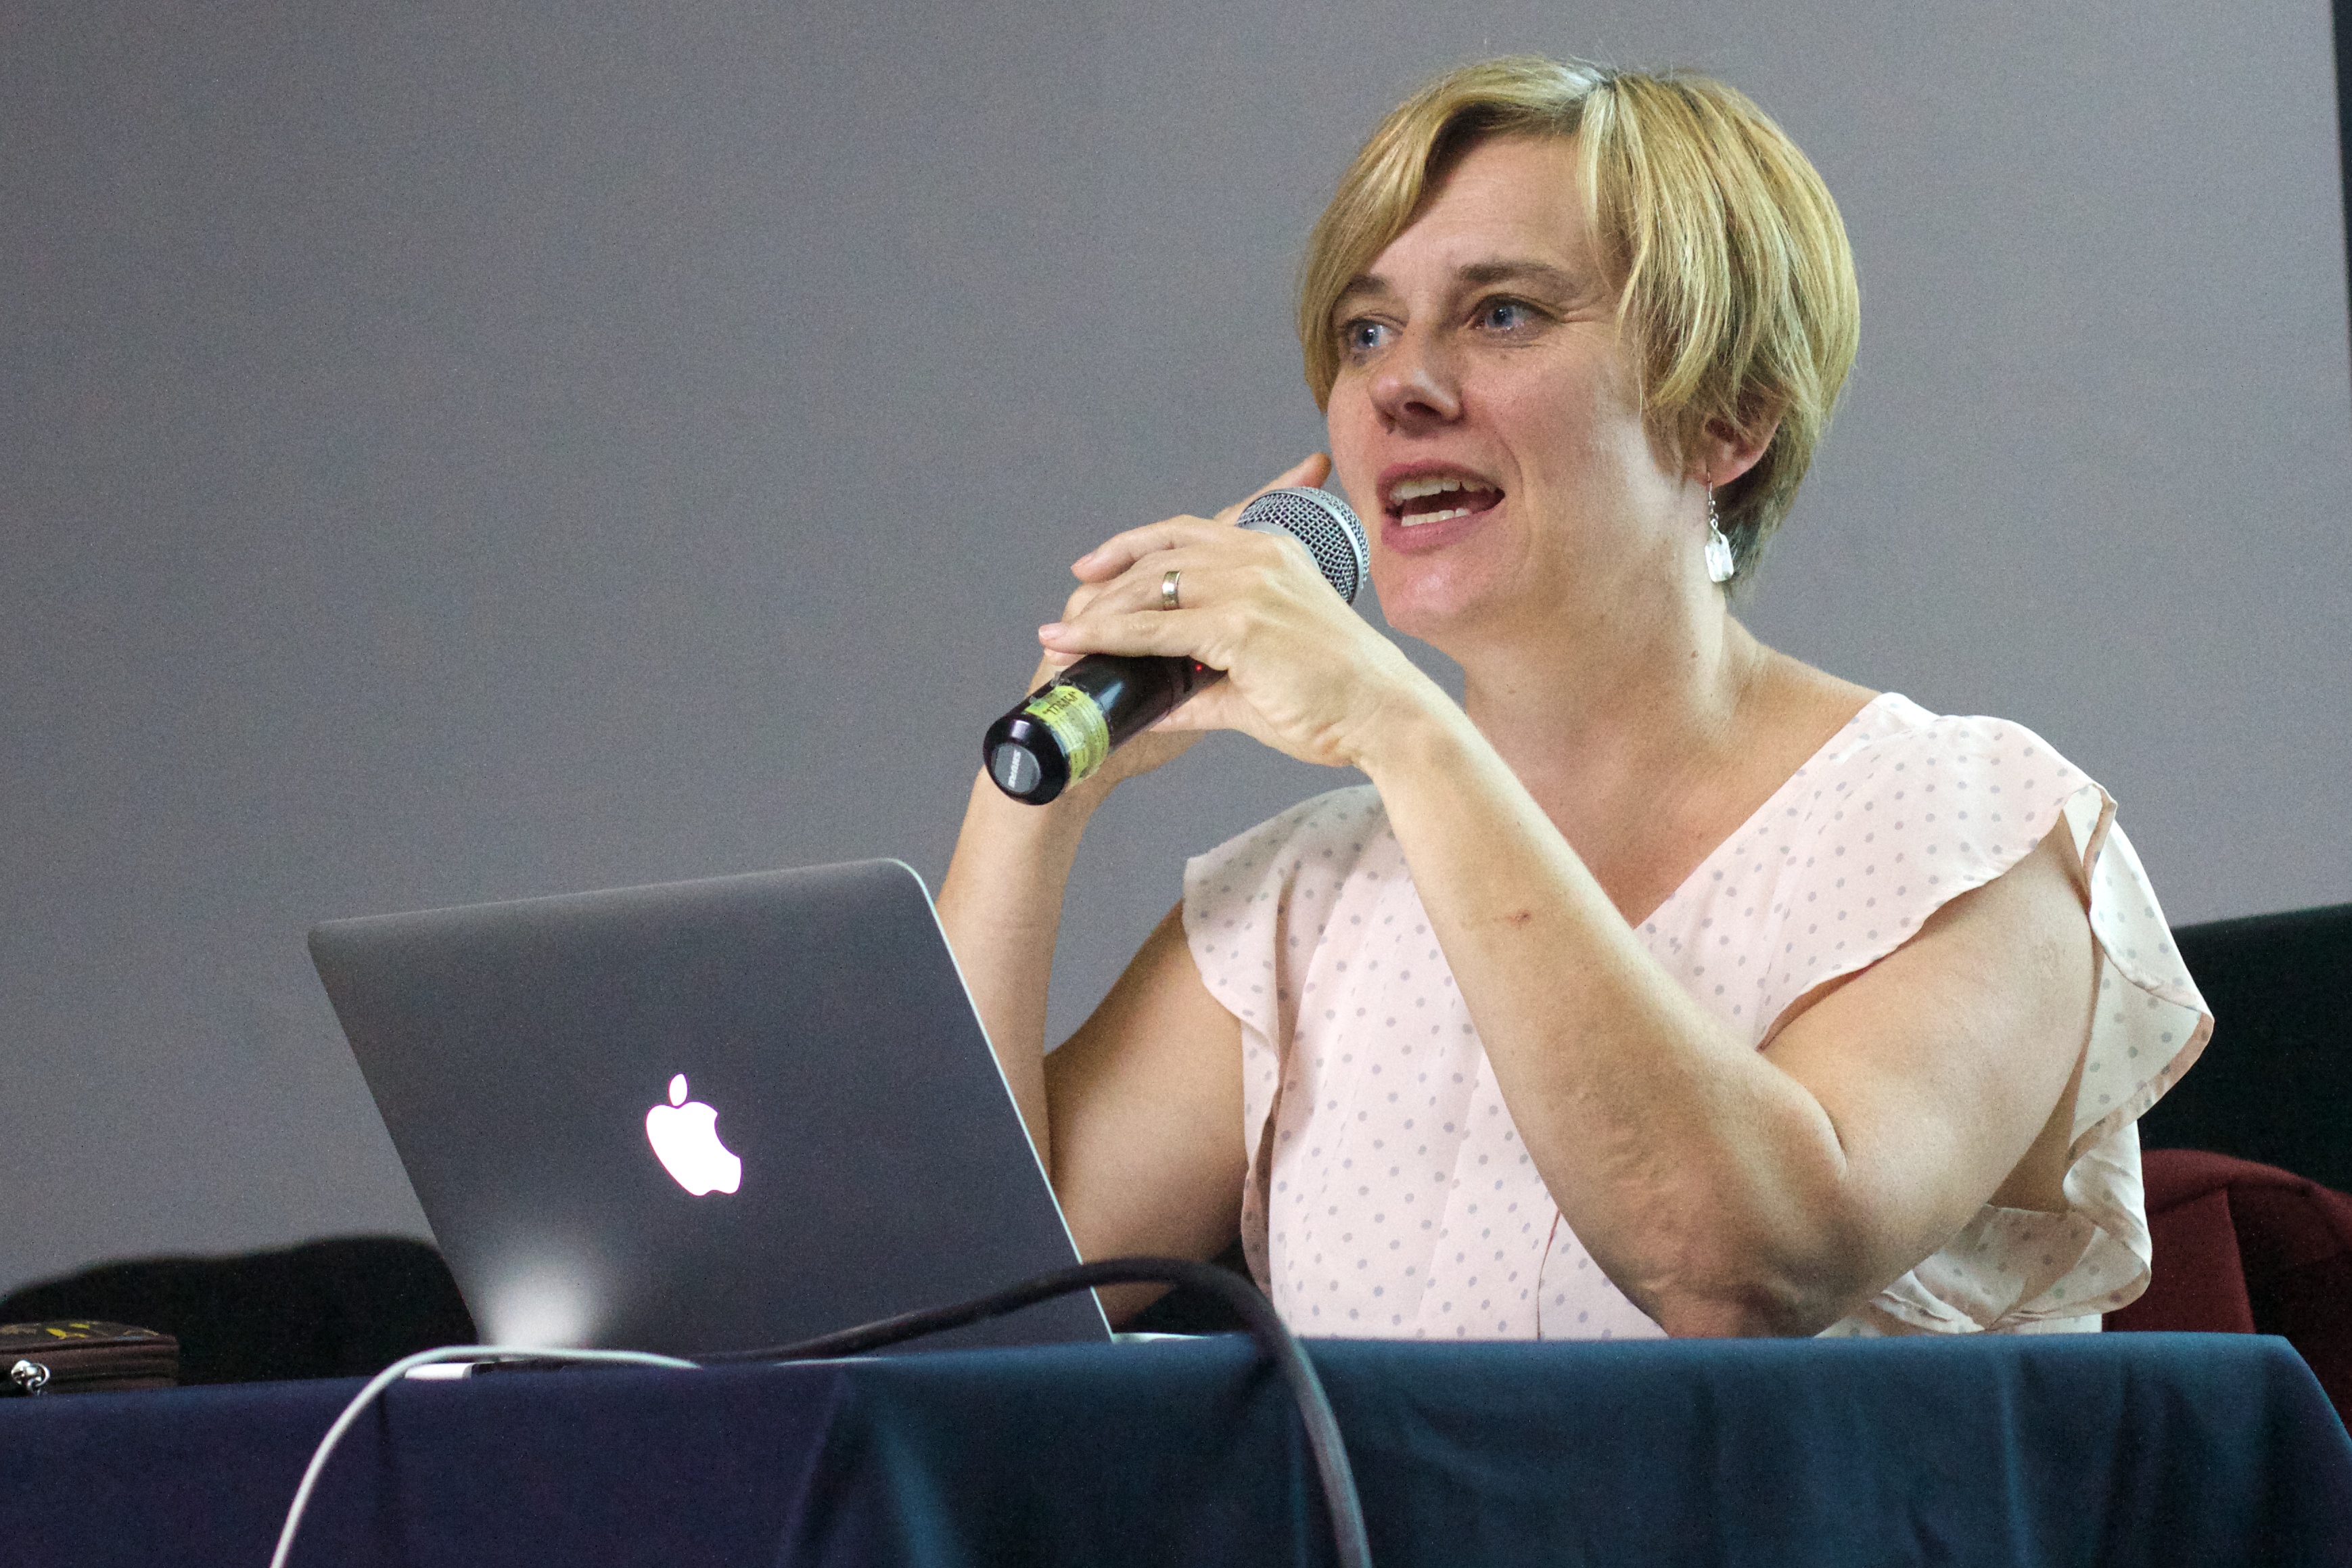
person, singer, musician, singing, speech, udgagora, orator, human action